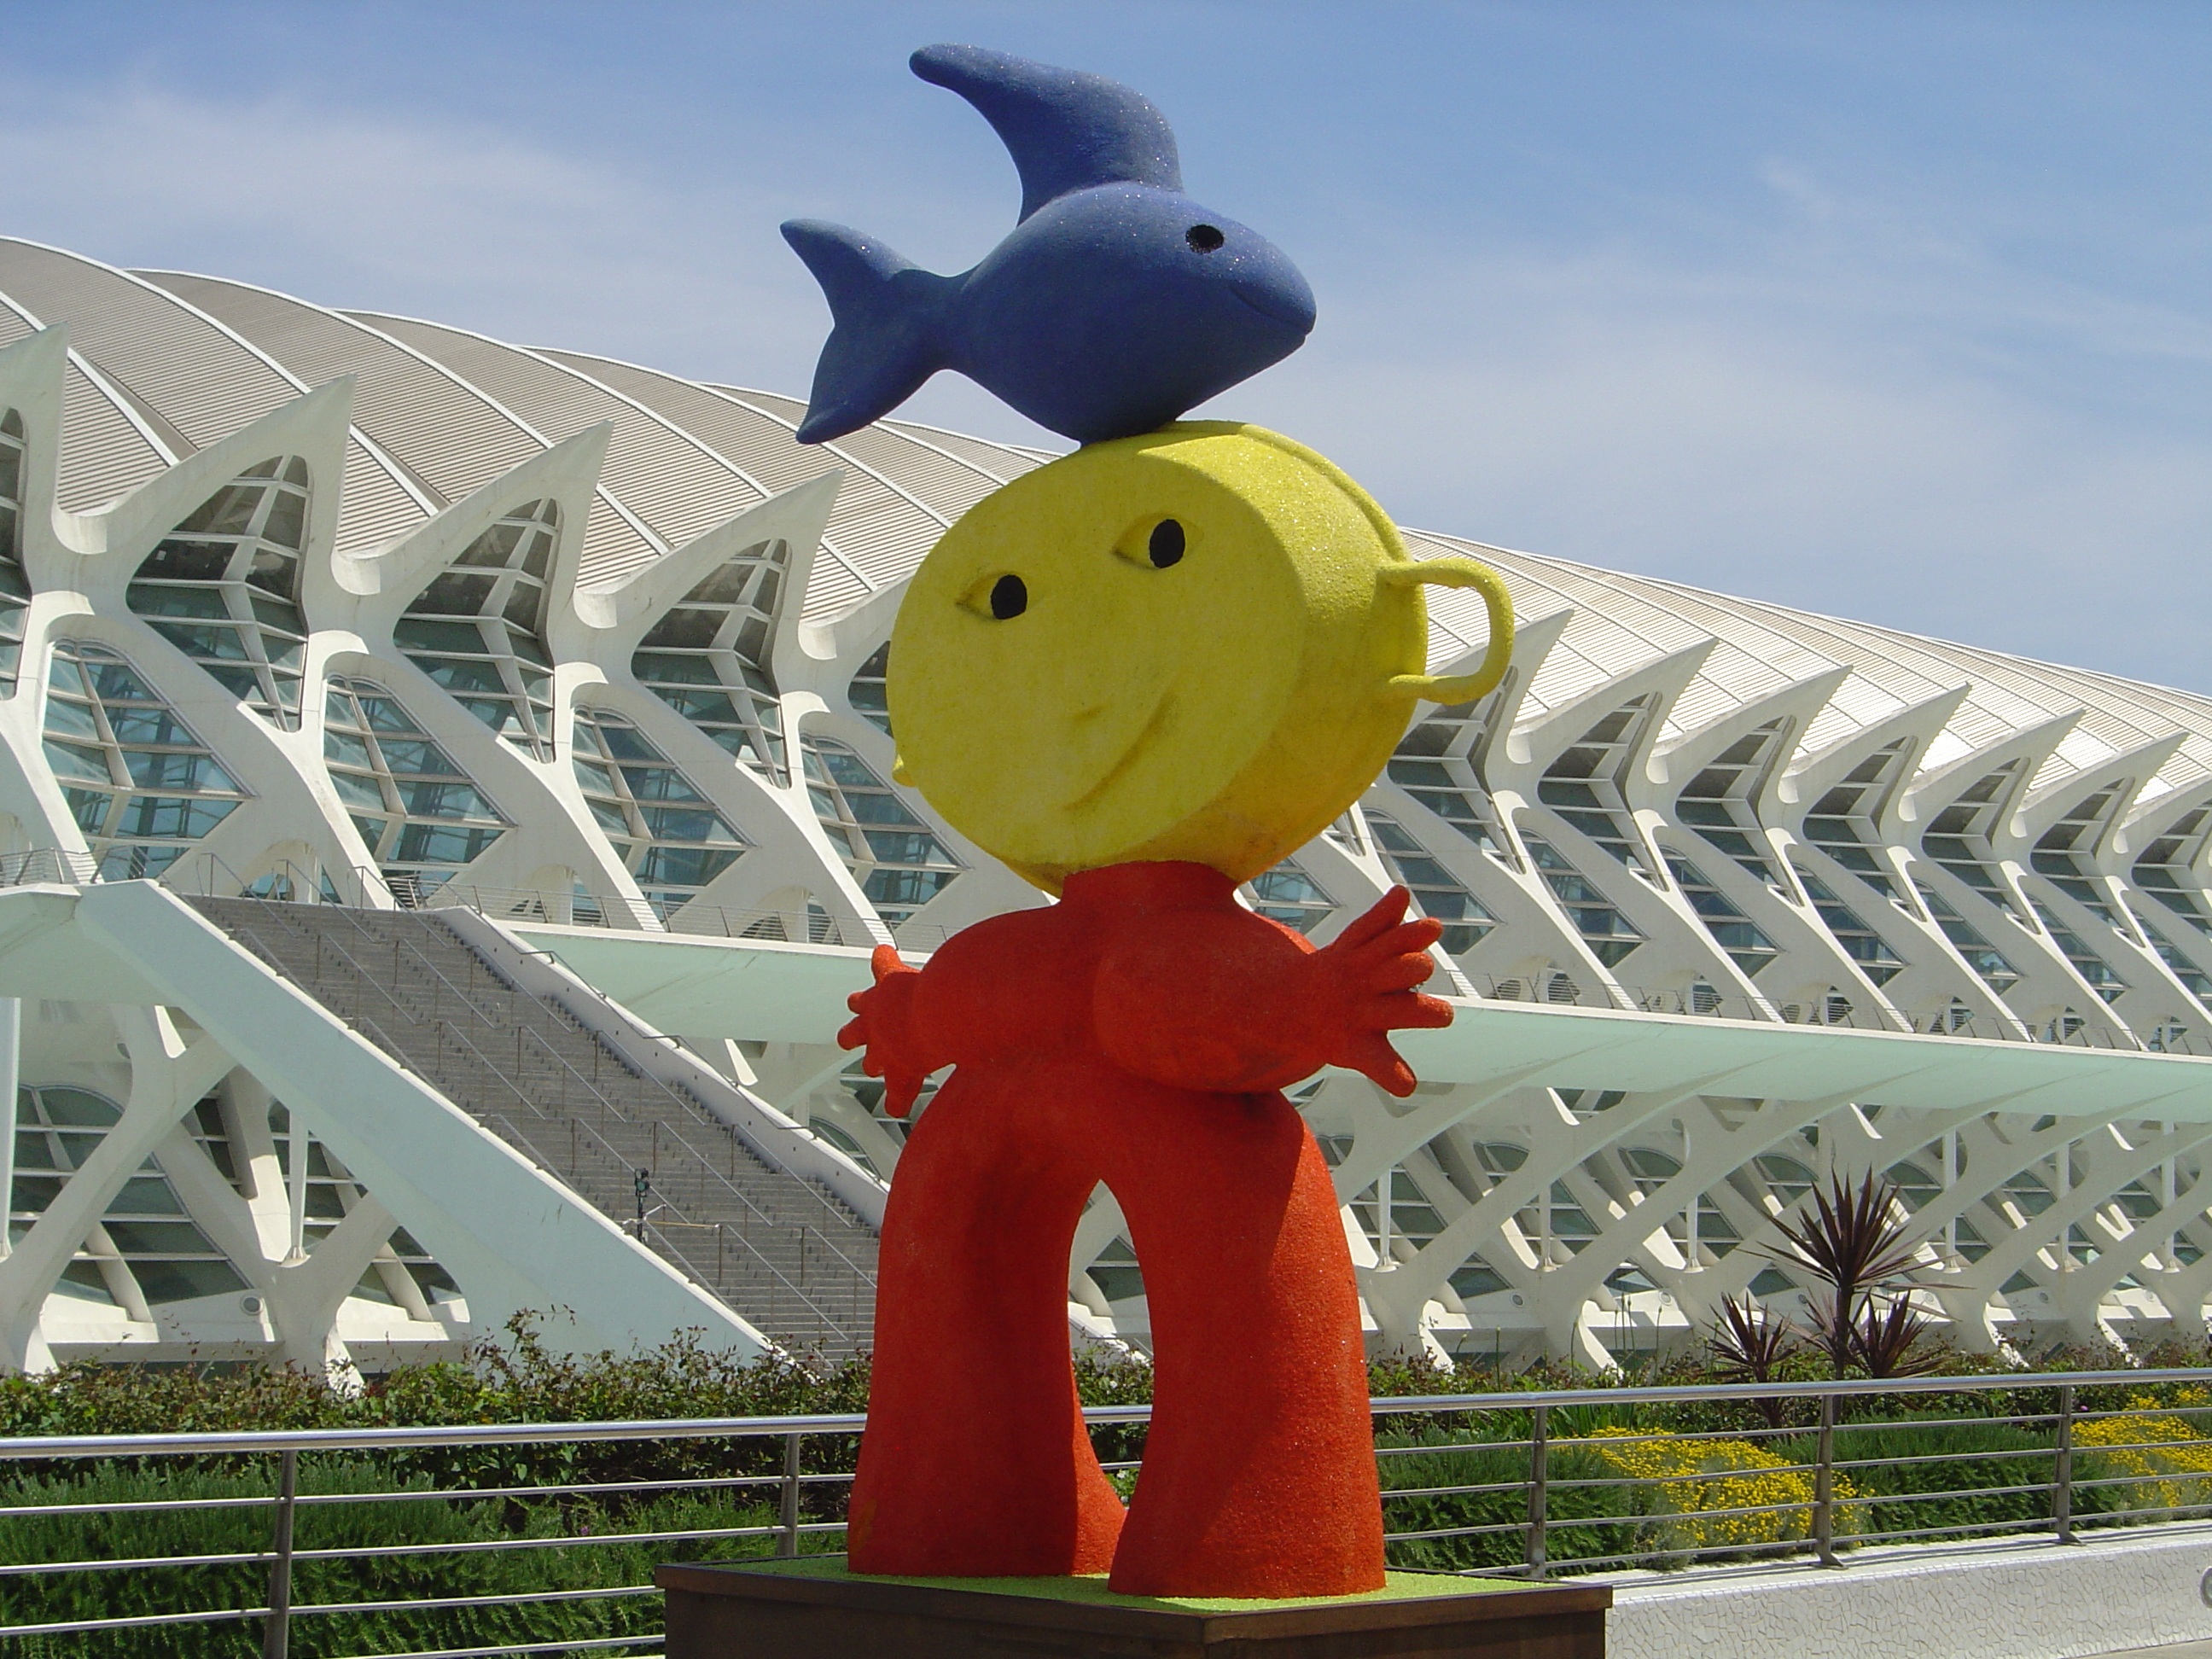
architecture, building, monument, statue, amusement park, modern, sculpture, art, resort, valencia, inflatable, city of sciences, valencian community